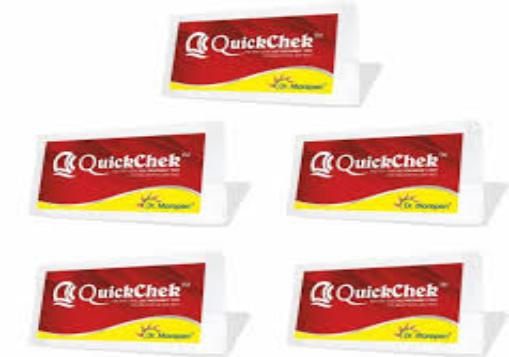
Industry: Food